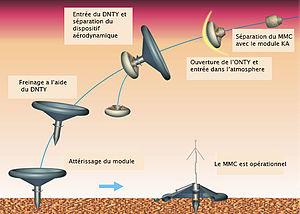
Metnet Landing Concept Fr
MetNet est un projet de mission spatiale martienne visant à étudier l'atmosphère de Mars, développé par l'Institut météorologique finlandais. La mission prévoit l'envoi de plusieurs dizaines d'atterrisseurs MetNet sur la surface martienne. L'objectif est d'établir un vaste réseau d'observation en surface sur Mars pour étudier la structure de l'atmosphère de la planète, sa physique et sa météorologie. Le projet est actuellement au point mort.